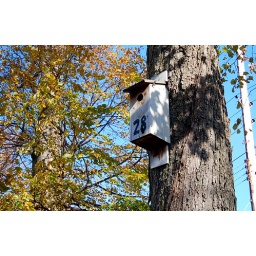
bird house at SMU. photo by Matthew Blackett